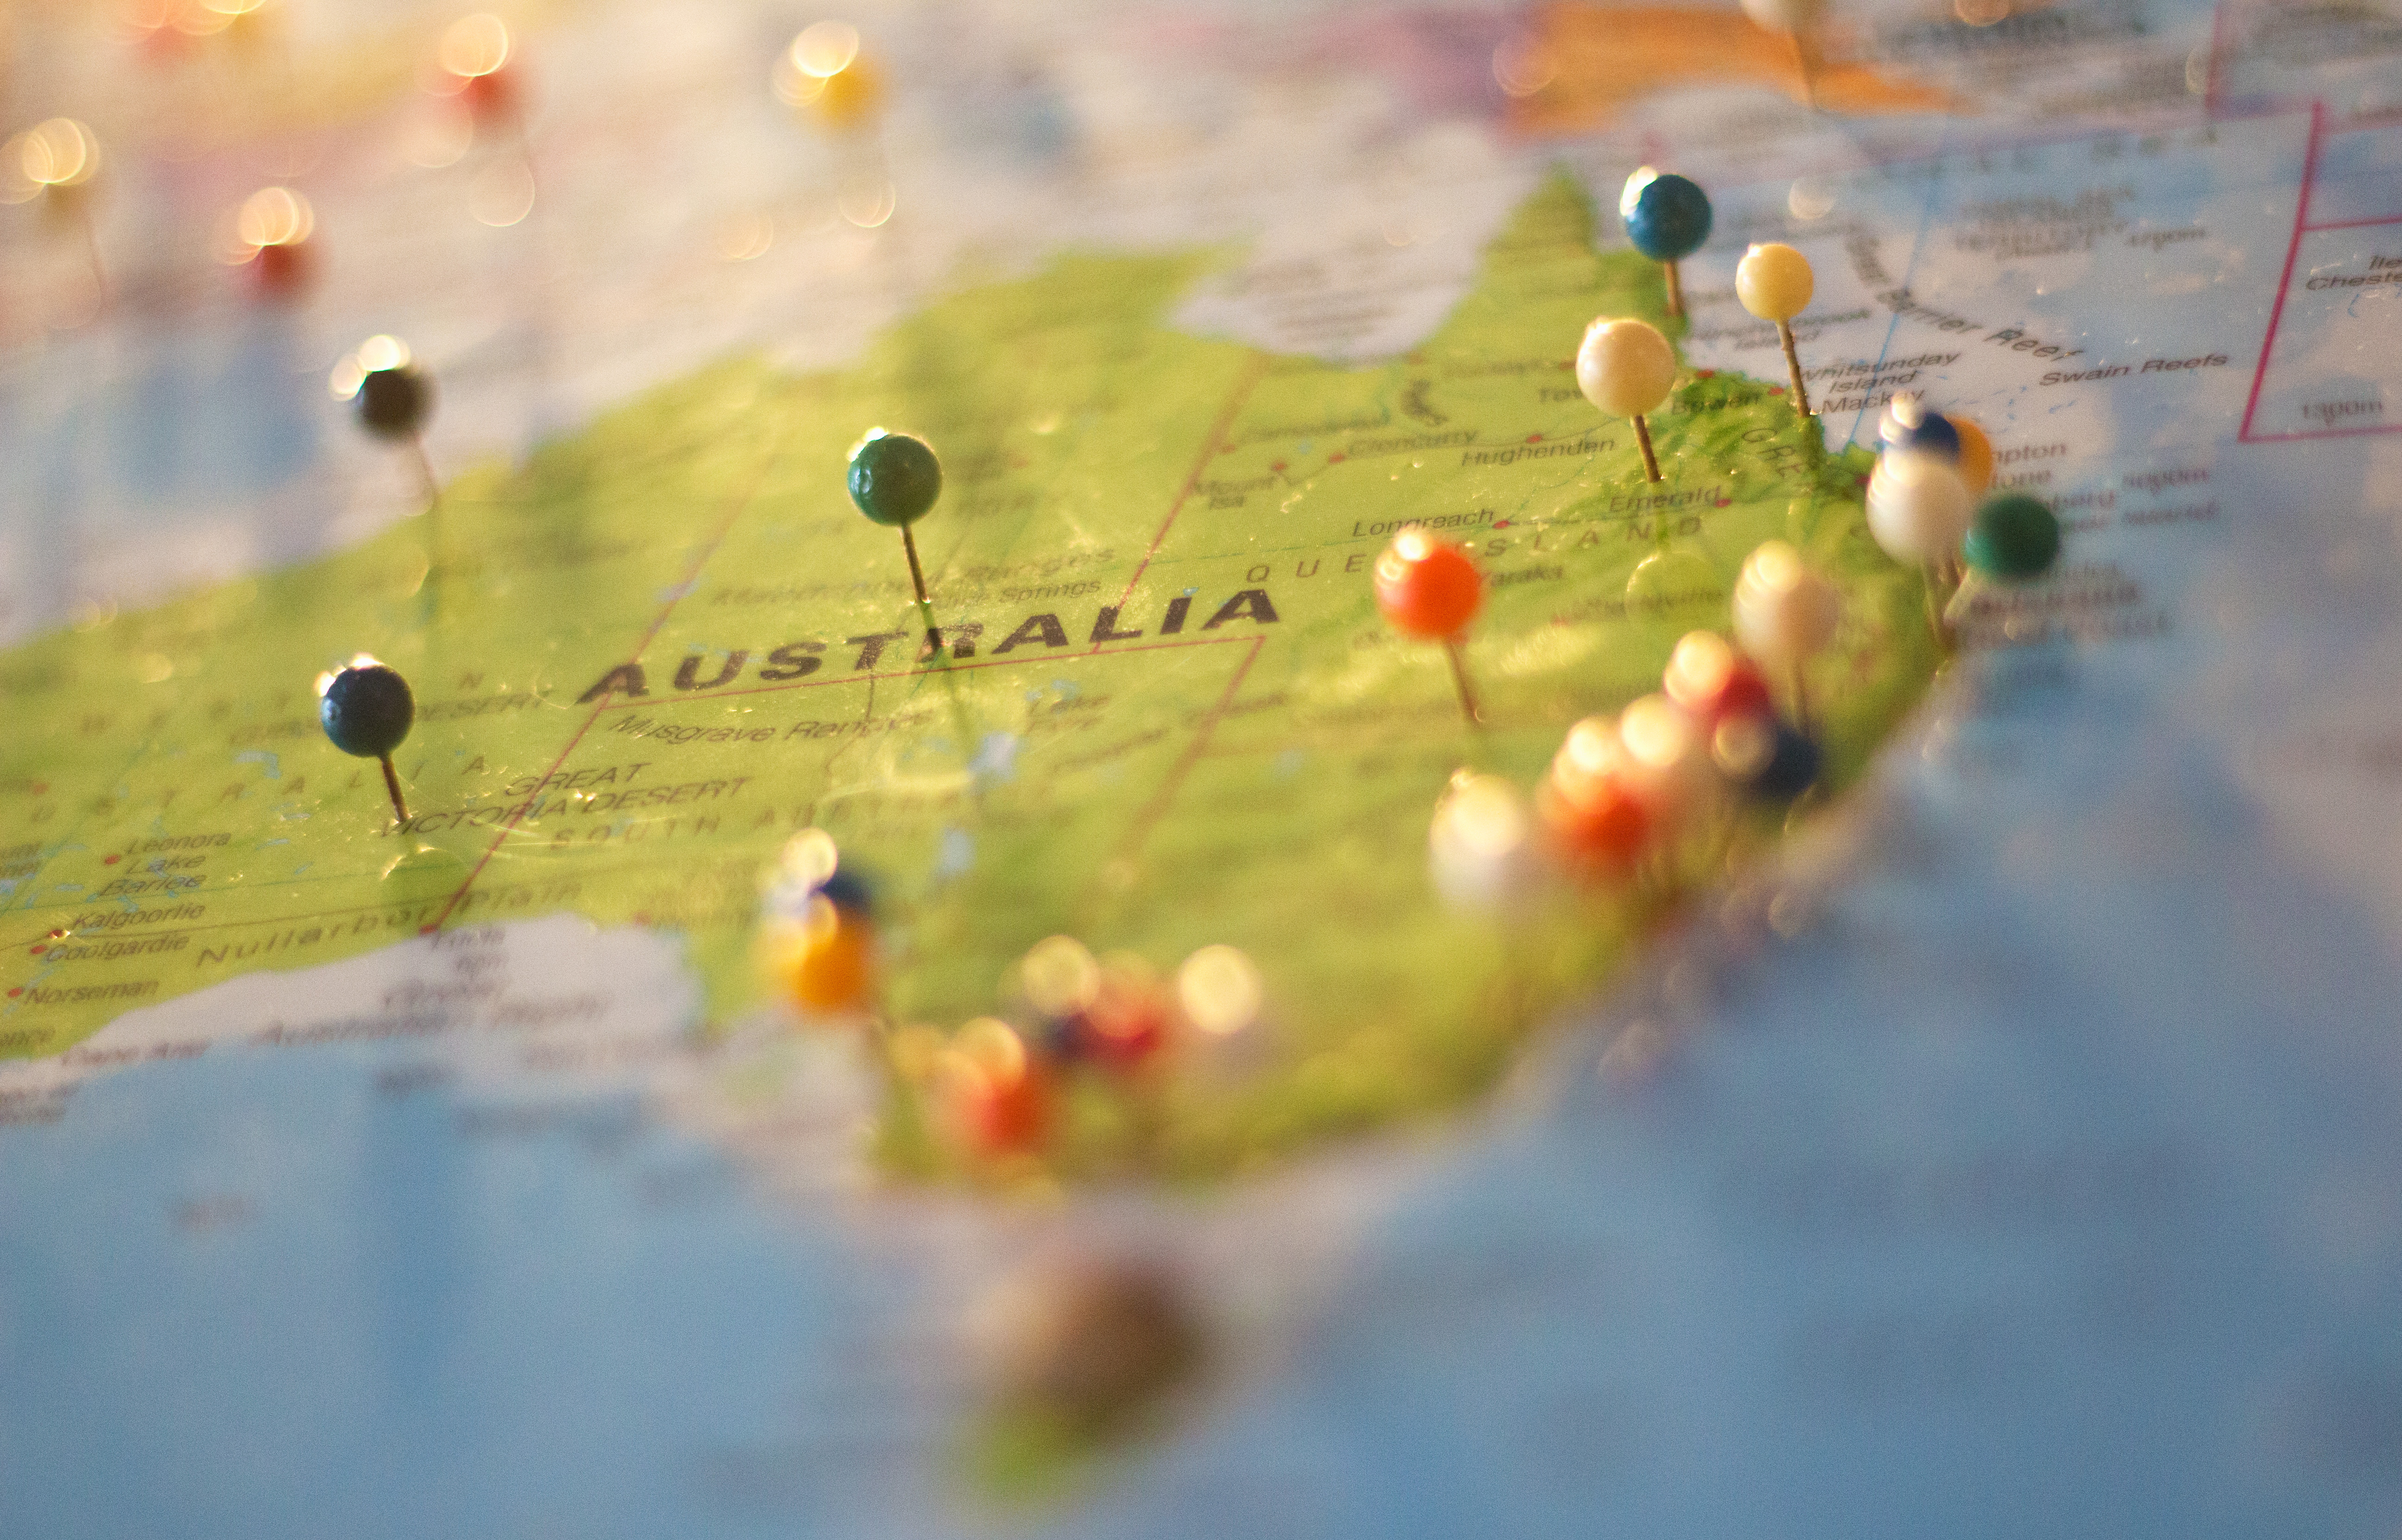
water, leaf, flower, travelling, travel, reflection, autumn, traveler, map, world, geography, australia, traveling, pins, destination, maps, macro photography, locations